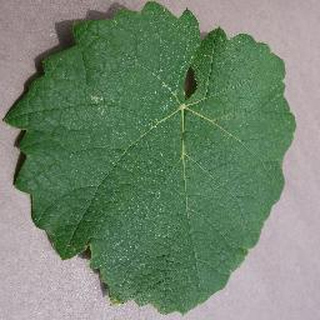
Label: healthy_grape